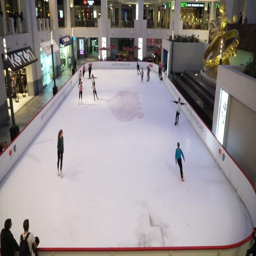
public ice skating at the indoor ice rink